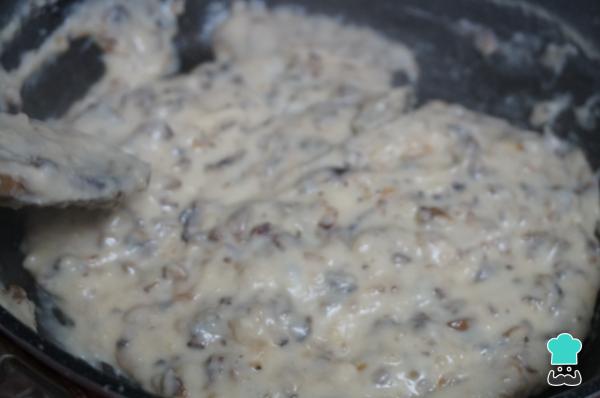
Añade la leche poco a poco y mezclando para que se vaya formando una masa que se despegue de la sartén. Puede hacer falta más o menos leche, según lo que pida la masa.